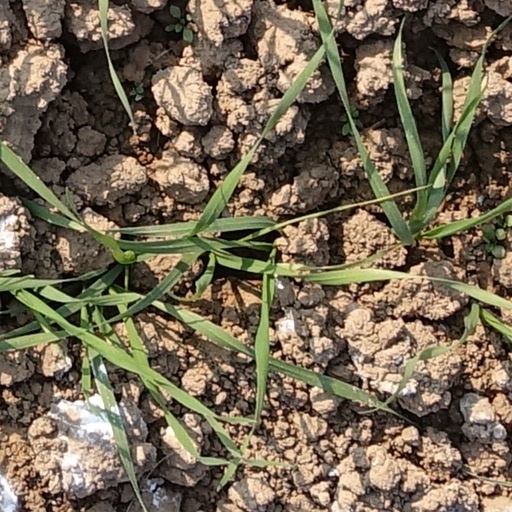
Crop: wheat